Live to Dance

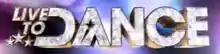

Live to Dance is an American television reality television series and dance competition on the CBS network based on the British series "Got to Dance". Dancers from all over the country auditioned for "Live to Dance" in "specially constructed Dance Domes".